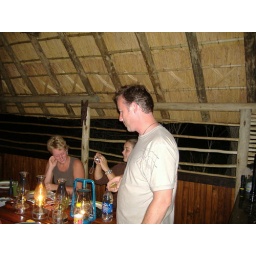
hamish and girls in back ground in camp